British West Indies Regiment

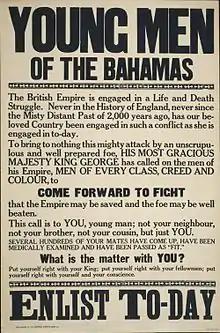
Recruitment poster from the Bahamas (1915)

In 1915 the British Army formed a second West Indies regiment from Caribbean volunteers who had made their way to Britain. Initially, these volunteers were drafted into a variety of units within the army, but in 1915 it was decided to group them together into a single regiment, named the British West Indies Regiment. The similarity of titles has sometimes led to confusion between this war-time unit and the long established West India Regiment. Both were recruited from black Caribbean volunteers and a number of officers from the WIR were transferred to the BWIR.